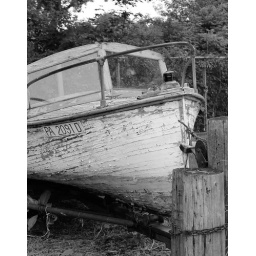
A Wooden boat that I was told was built in 1939, so I decided to do it in black and white. CT2I